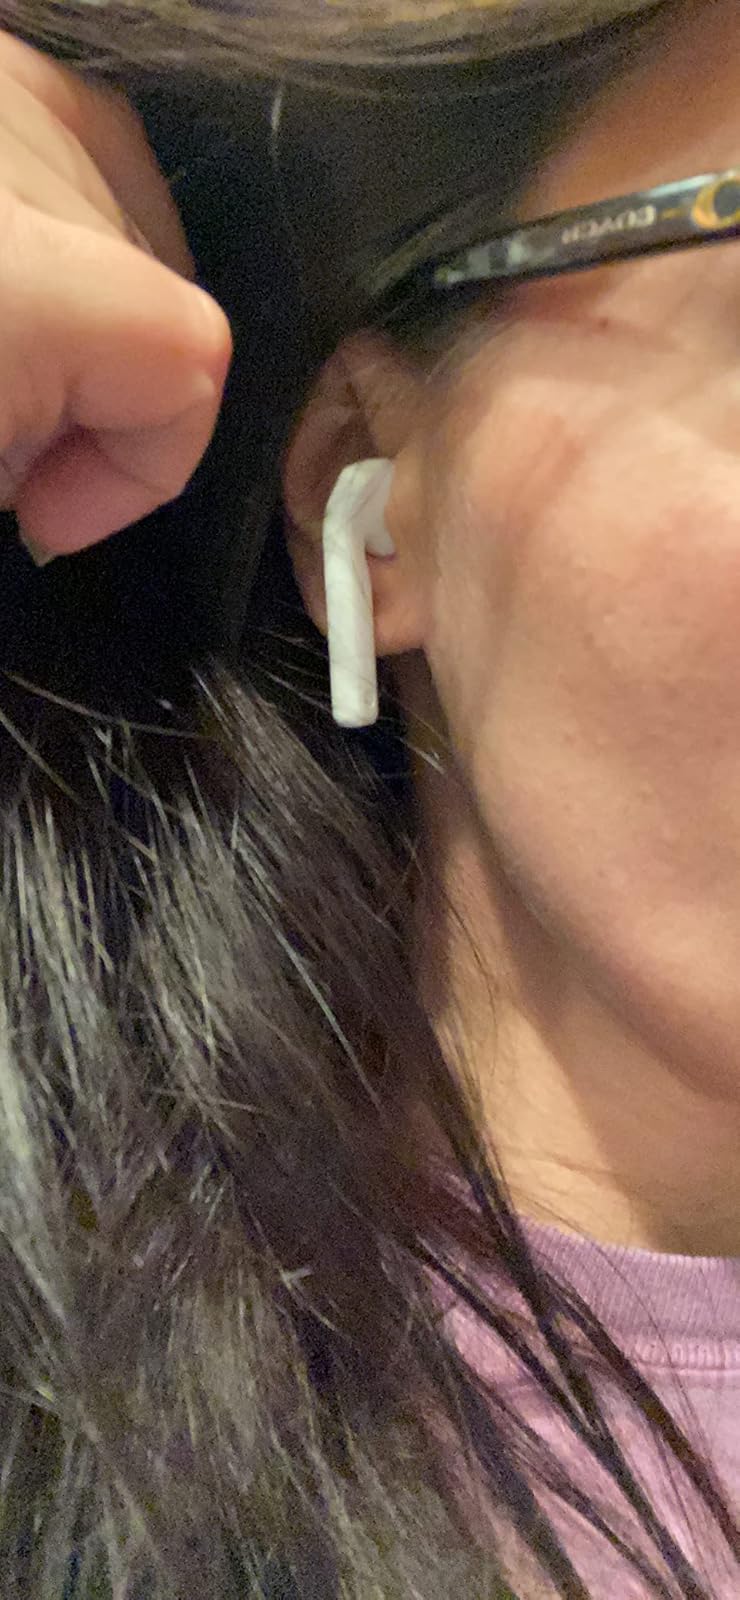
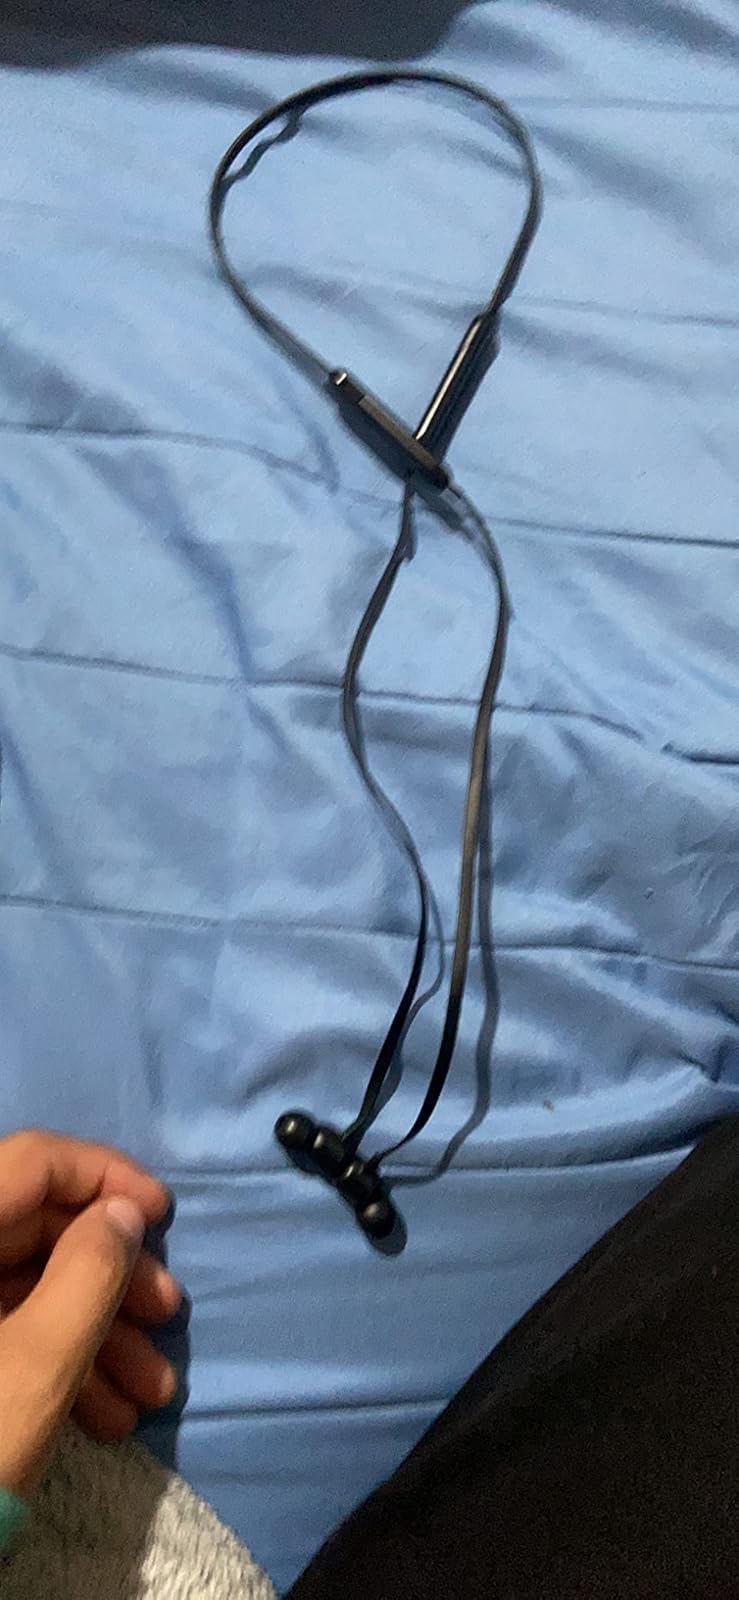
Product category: earbuds
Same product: no